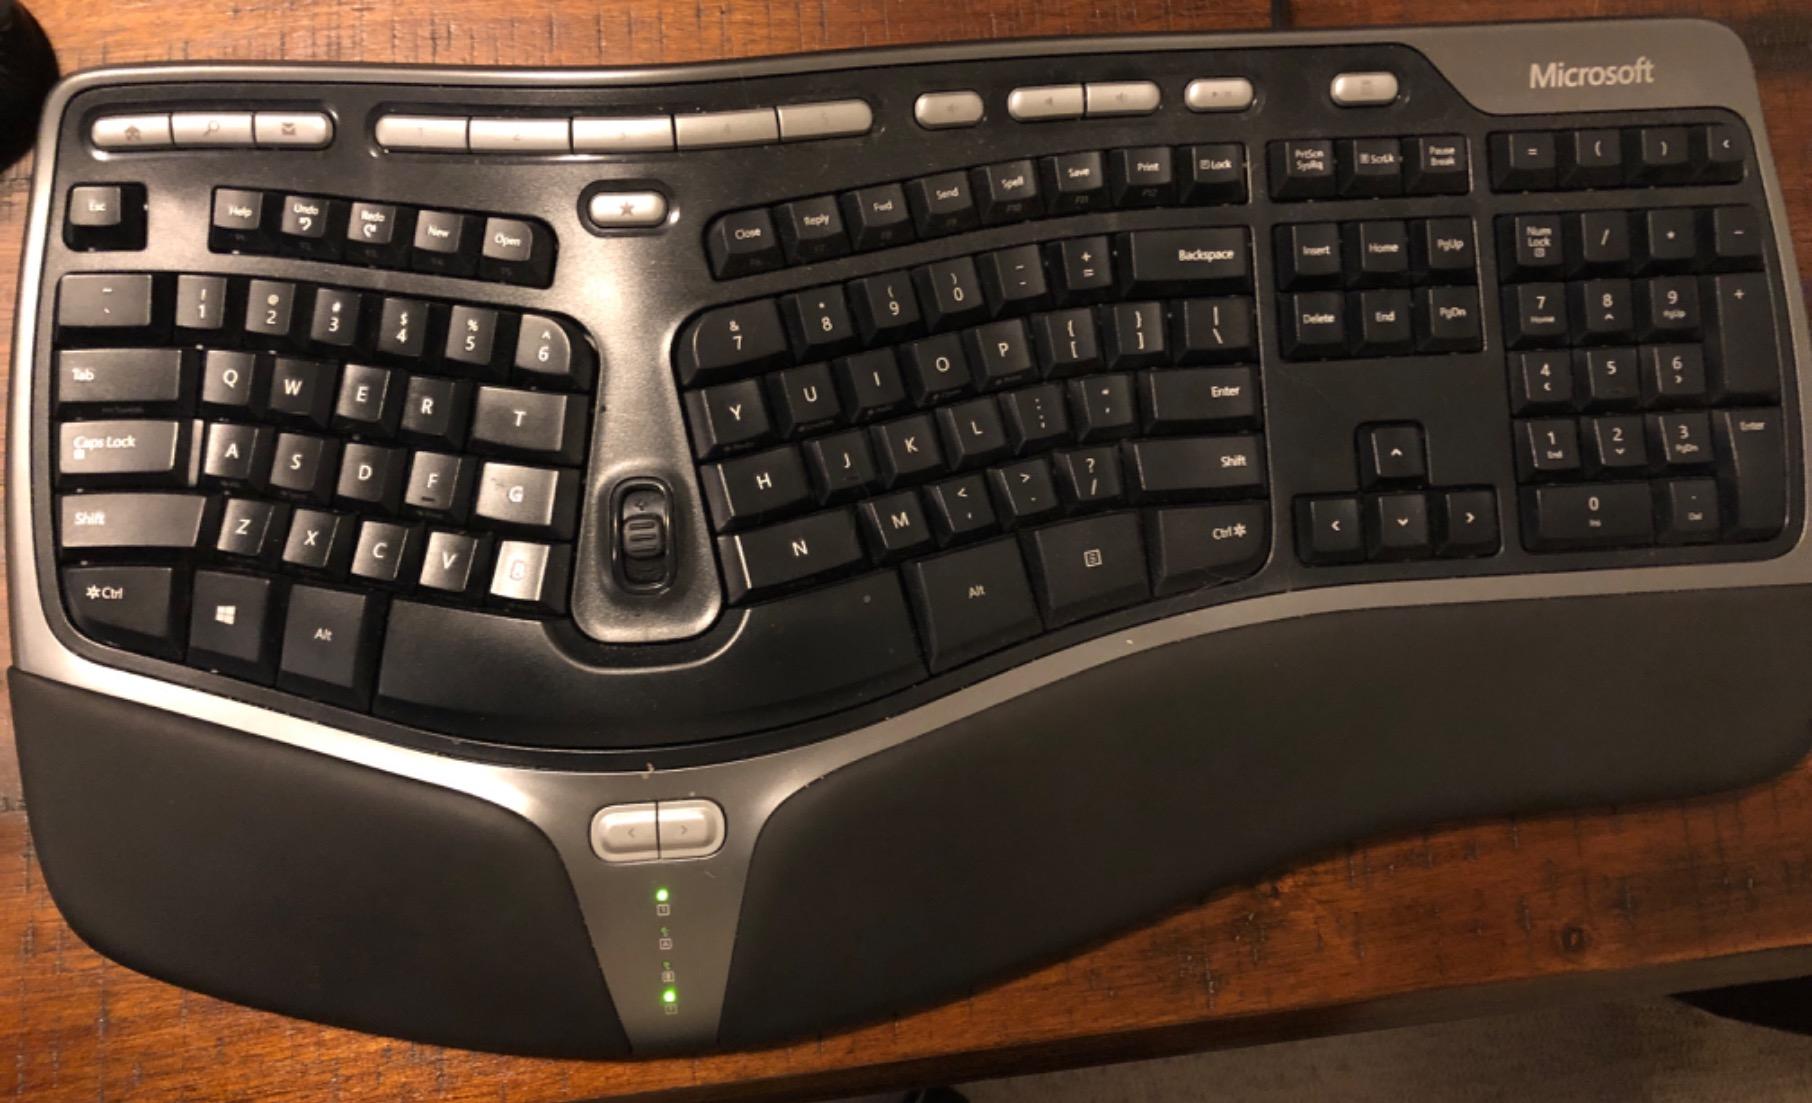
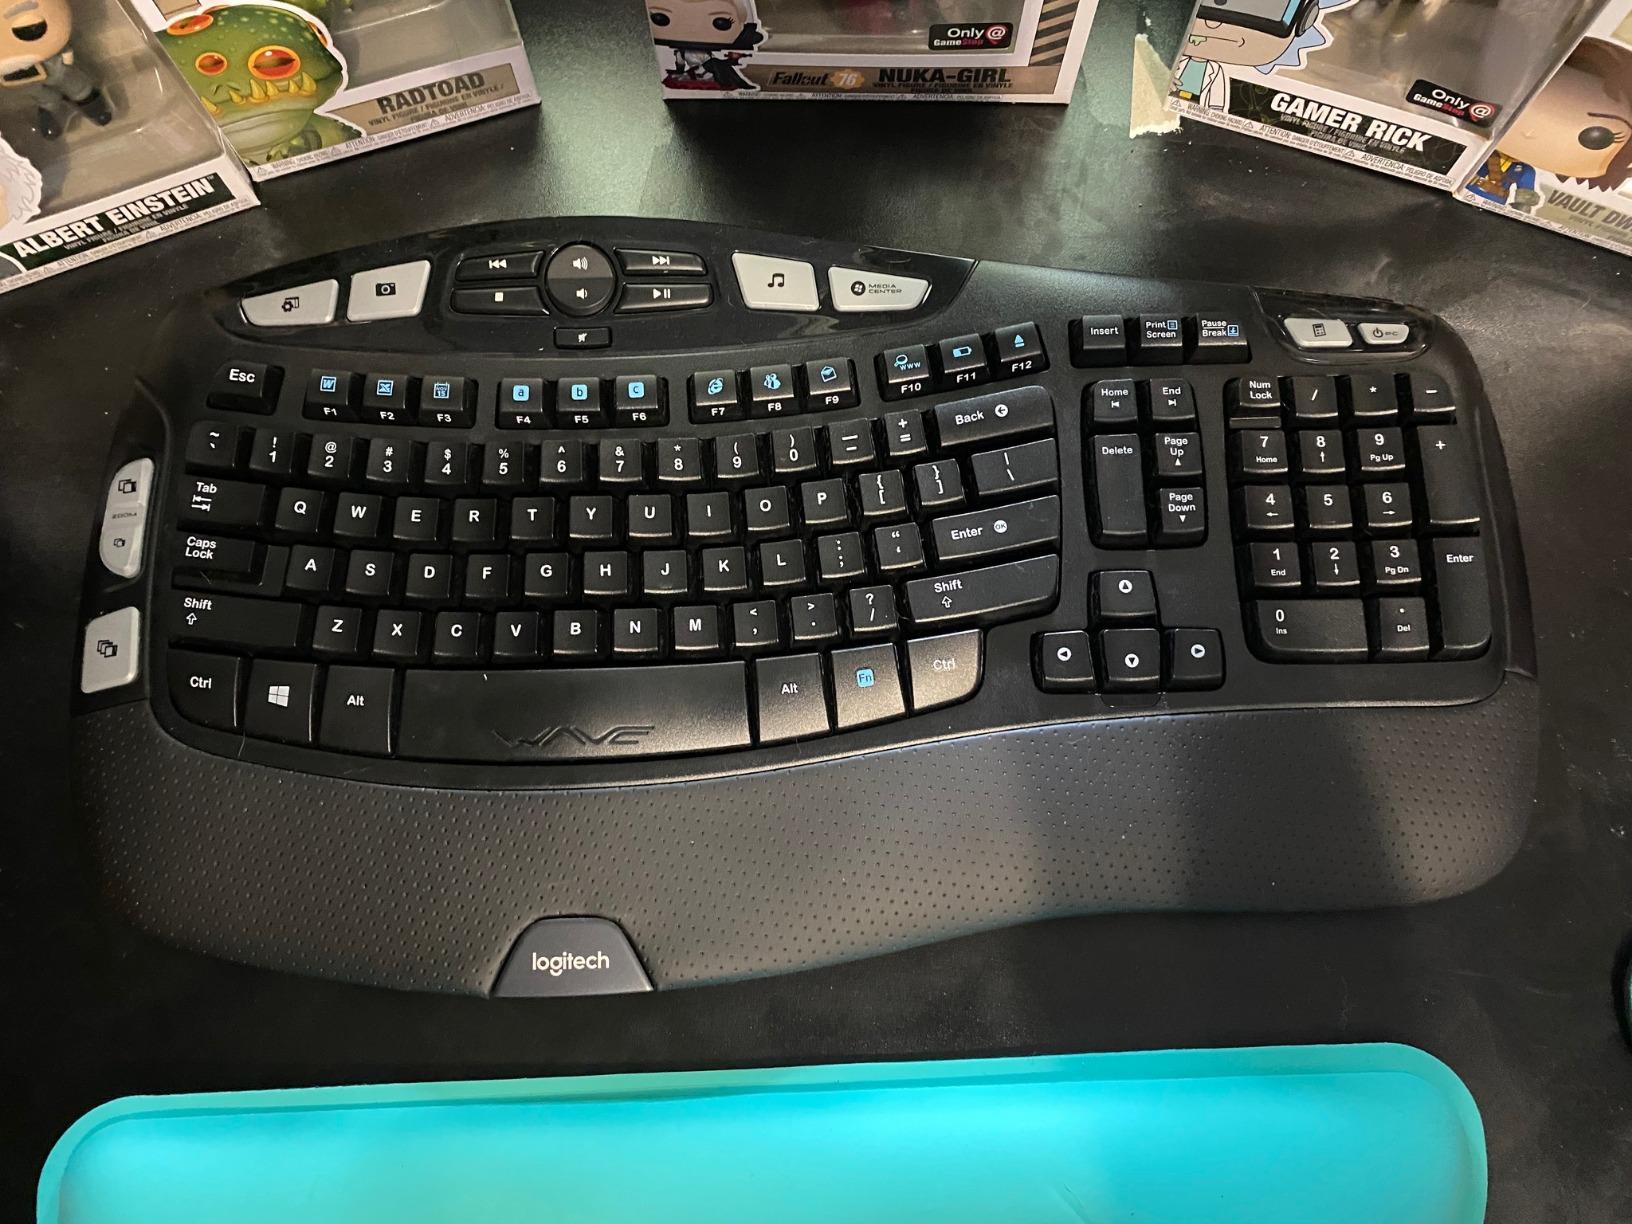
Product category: keyboard
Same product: no